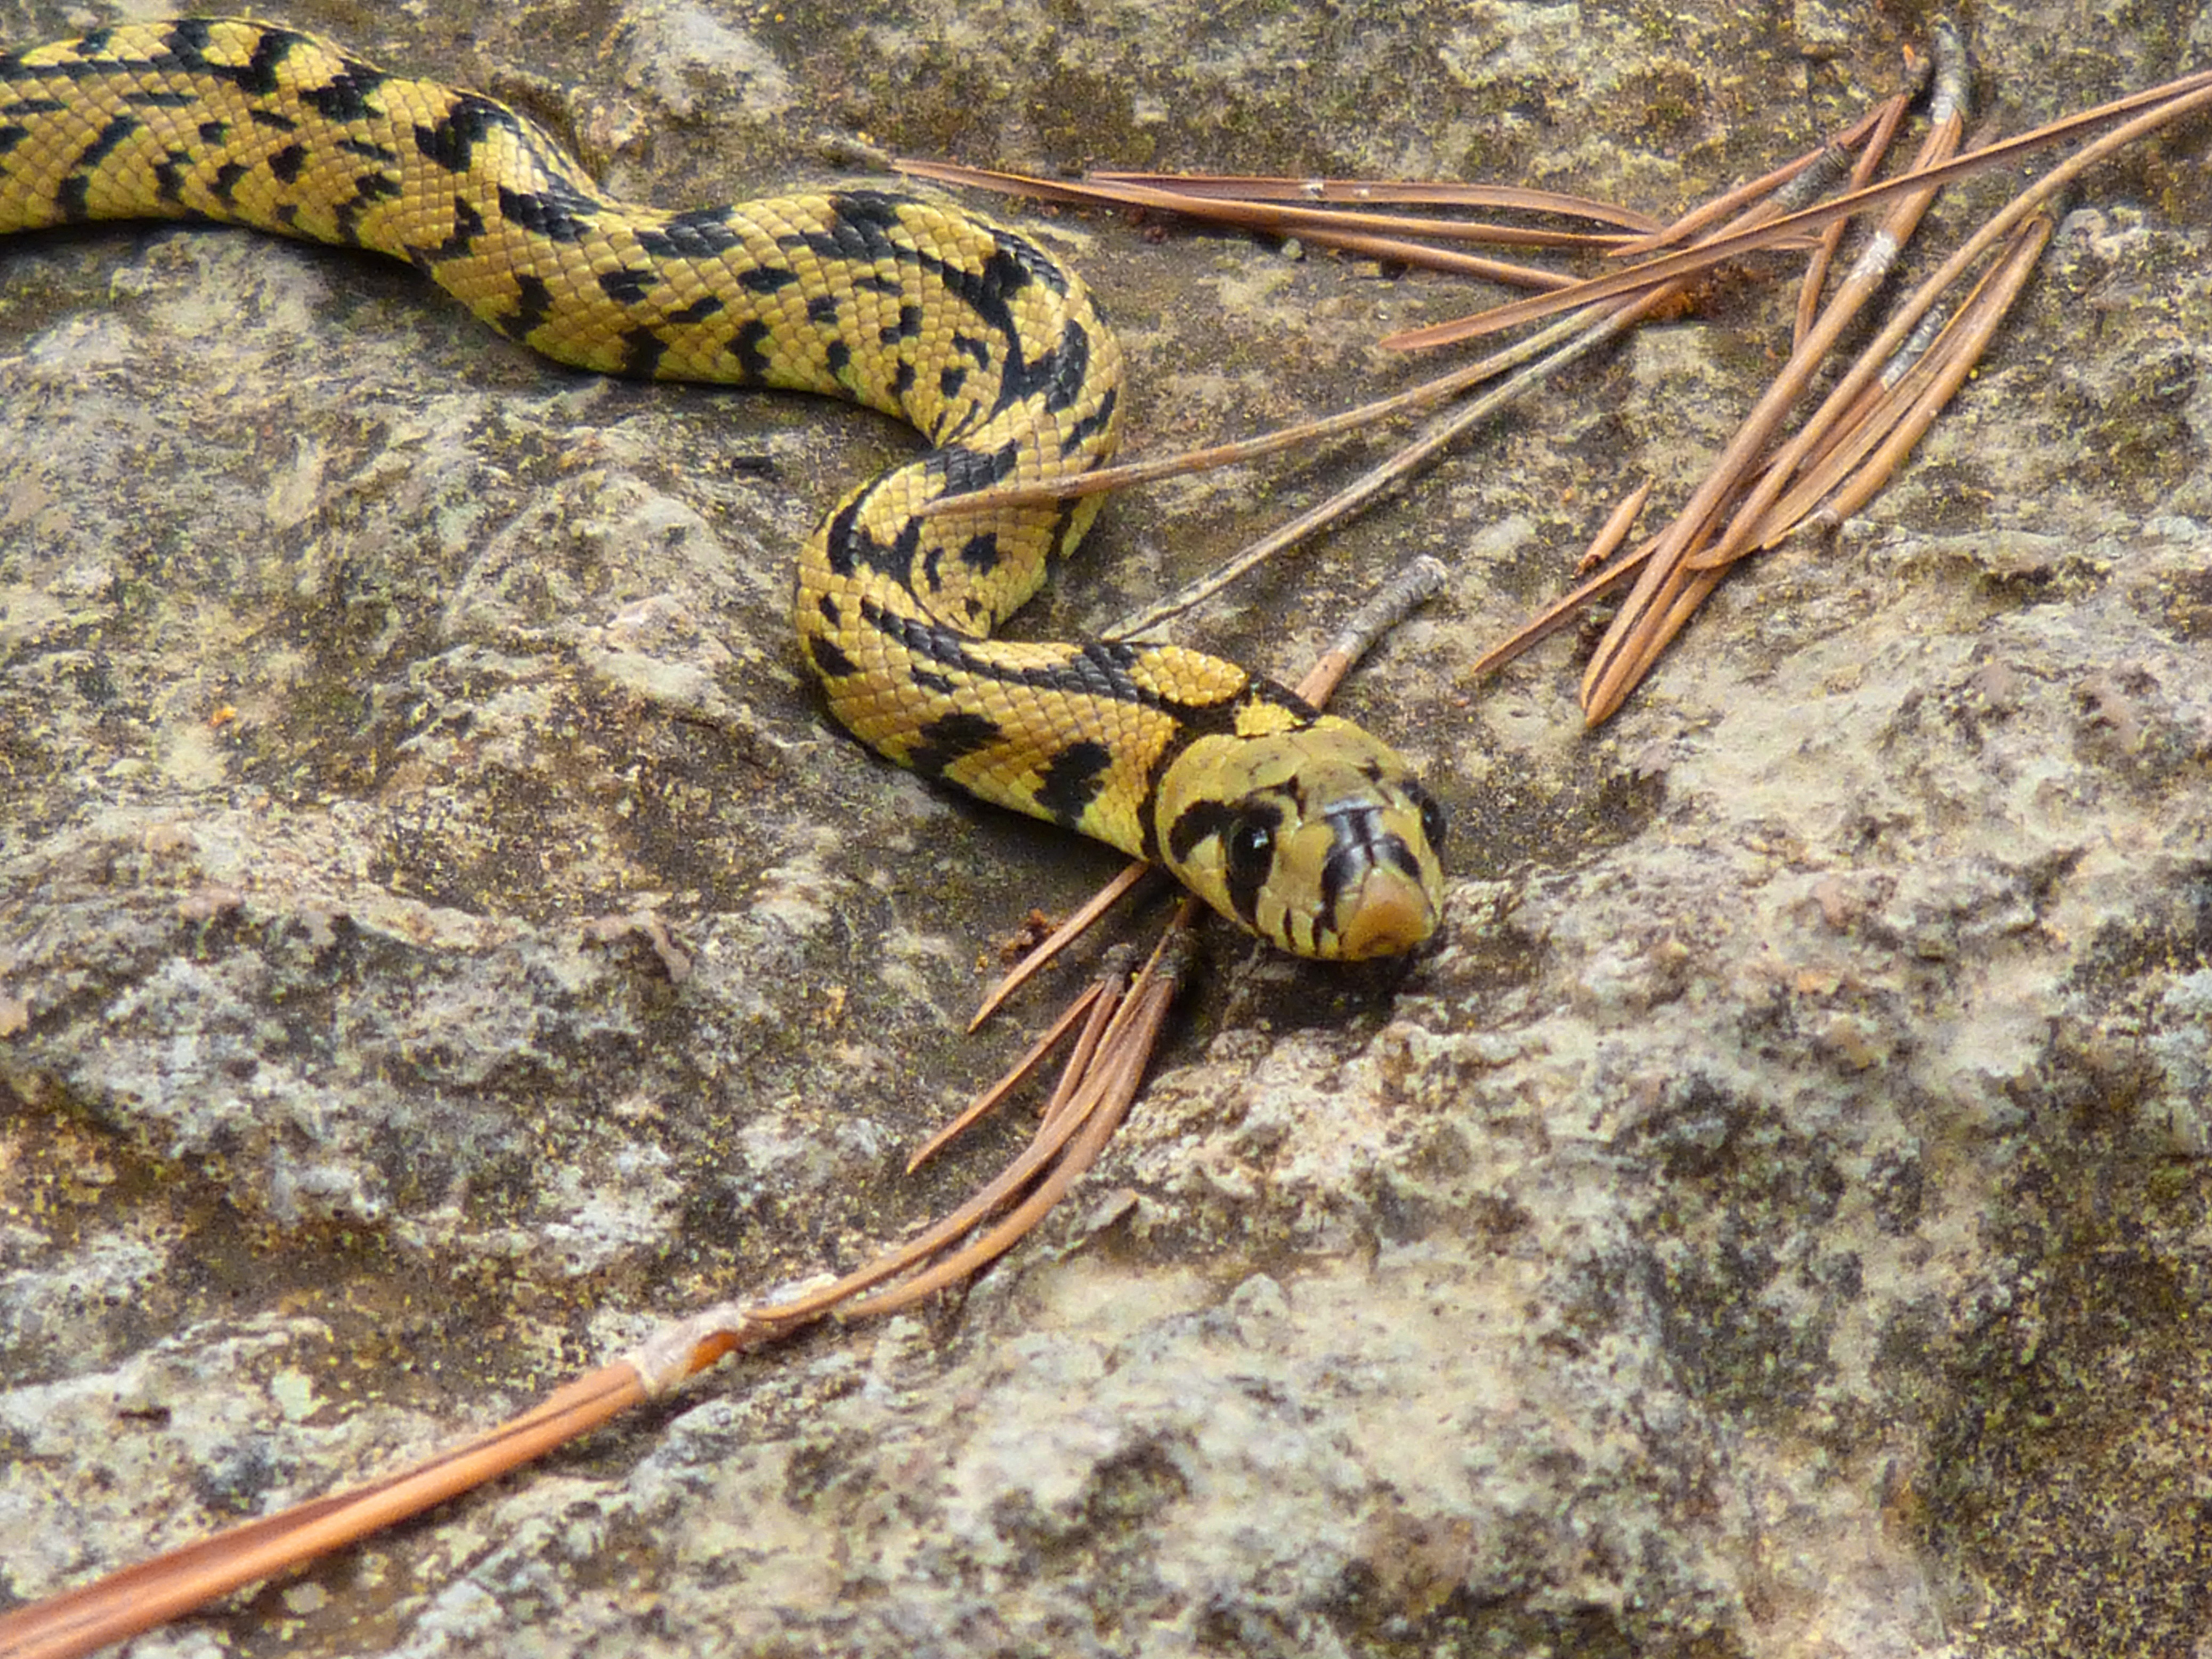
forest, wildlife, reptile, yellow, fauna, snake, vertebrate, serpent, garter snake, colubridae, sidewinder, scaled reptile, lacertidae, boas, hognose snake